Weardale Railway

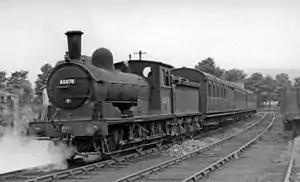
Last train waiting to leave Wearhead station in 1953

On 25 January 2010, Her Majesty's Railway Inspectorate travelled on the Weardale line checking bridges, fences and crossings along the stretch between Stanhope and Bishop Auckland. Only a few minor works were needed to get the line ready for passenger use, and these were completed in time for a to Stanhope charter train to run. In February 2010, this became the first mainline passenger service to travel the line since the 1980s. It was followed on 27 February by a railtour from Crewe to Stanhope, operated by Spitfire Railtours.